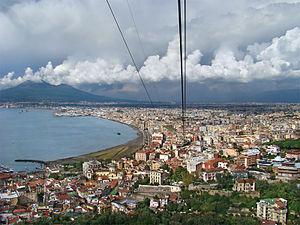
Castellammare di Stabia, Campanie, Italie. Vue depuis le téléphérique conduisant au mont Faito.